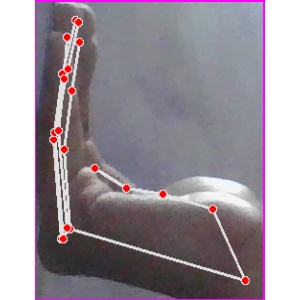
अक्षर: स